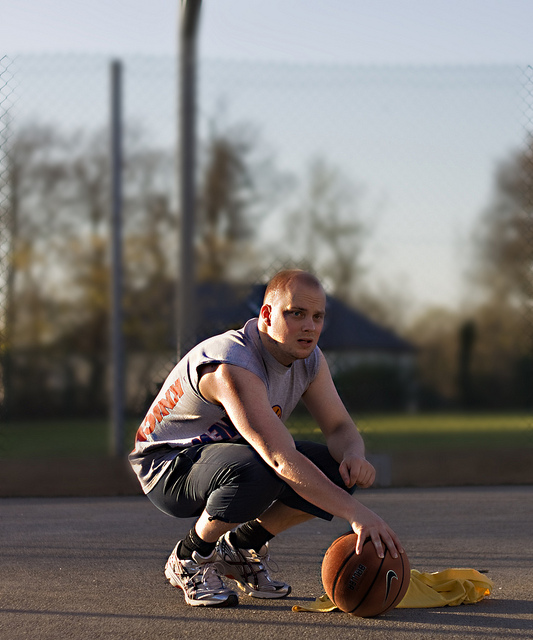
một người đàn ông đang ngồi cạnh quả bóng rổ ngoài sân